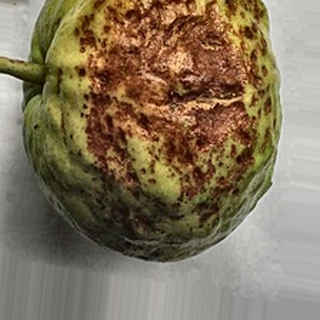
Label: guava_anthracnose